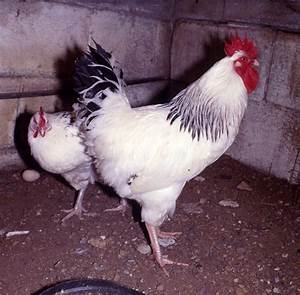
Label: chicken